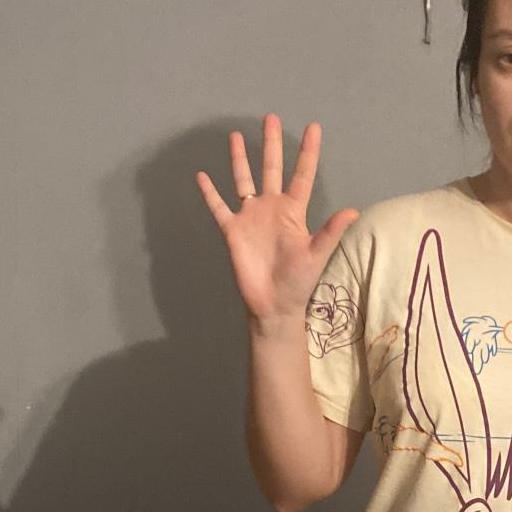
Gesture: palm